Paperboy (video game)

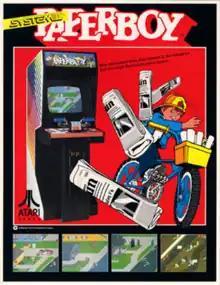
North American arcade flyer

Paperboy is an action game developed and published by Atari Games and released as an arcade video game in 1985. The player takes the role of a paperboy who delivers a fictional newspaper called "The Daily Sun" along a street on his bicycle. The arcade version of the game featured bike handlebars as the controller.